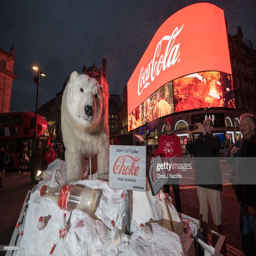
activists hold a demonstration in front of the electronic billboard as part of a global campaign to get endorsed product to reduce their plastic footprint .